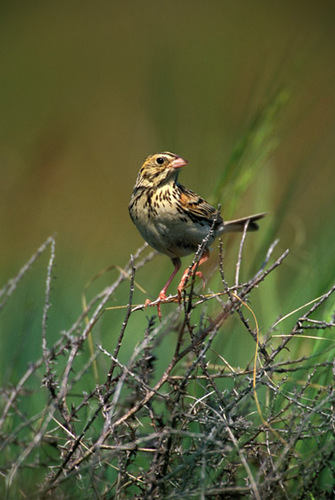
the bird has long tarsus that are orange as well as curved feet.
this bird has a brown crown, a spotted brown back, and long tarsus'.
small bird with orange and brown secondaries and tarsus is reddish with small beak and black eyes.
a light brown bird with a speckled breast and wings, a striped brown and white crown and a pale pink beak.
a small bird with orange and brown cheetah dots around his wingbars and more light cheetah stripes with a couple of dots on his belly and breast.
this bird has feathers that are brown and has a white belly
this tiny, speckled bird has a pink beak and a white belly.
this athletic looking bird has a downward shaped beak, multi-colored feathers, and dark black eyes.
this bird has a yellow and black back and a white belly
this bird has wings that are brown and has a white belly
Species: Baird Sparrow